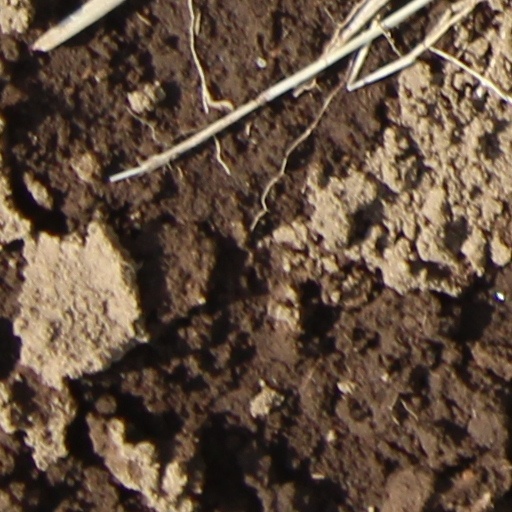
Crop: wheat